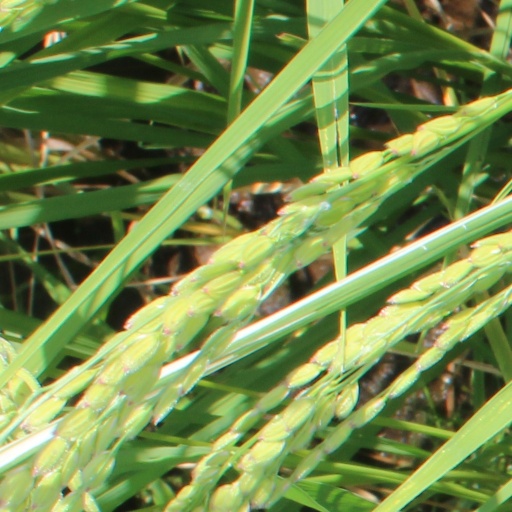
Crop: rice